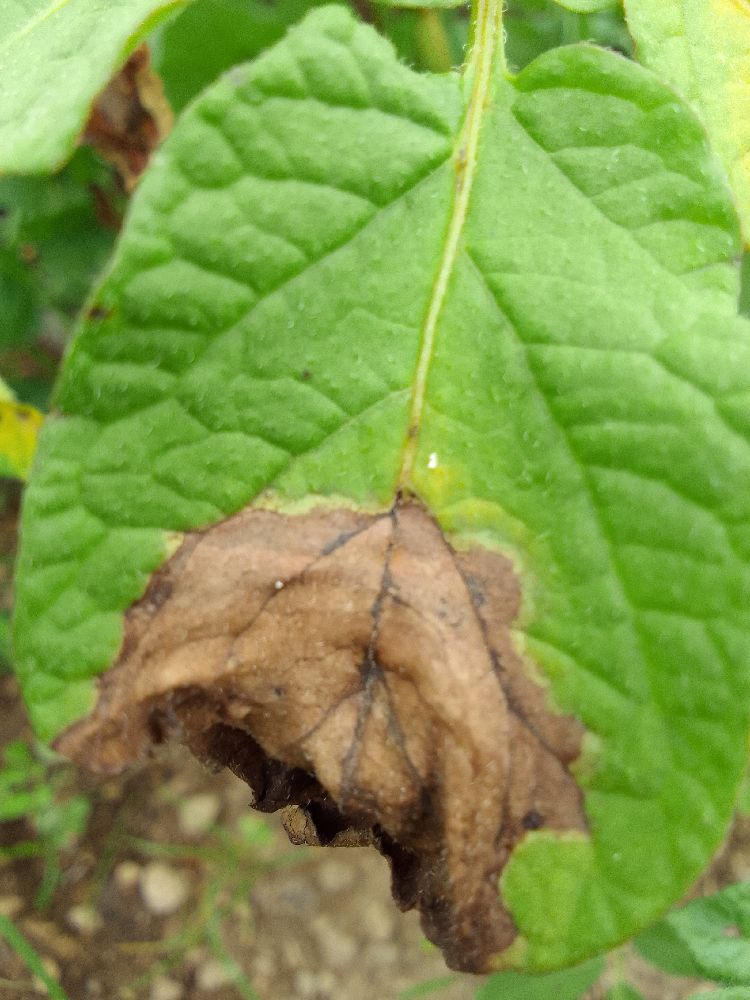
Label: Late blight